Assault Breaker

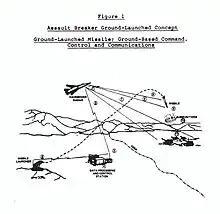
Assault Breaker ground launch

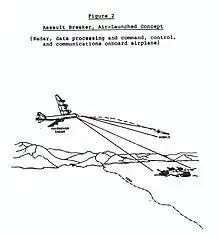
Assault Breaker air launch

Assault Breaker was conceived to attack moving, rear echelon armor massed deep behind enemy lines. At the time the program commenced the only means for attacking these targets was by the use of manned, penetrating aircraft. The perceived advantage of Assault Breaker was that it would permit attacking these targets with standoff weapons. Assault Breaker was conceived to obtain a uniquely high kill rate at a much smaller risk and cost than existing tactics permitted. United States Department of Defense officials believed that Assault Breaker's fire rate could destroy in a few hours sufficient vehicles in Warsaw Pact reinforcement divisions to prevent their exploiting a breakthrough at the forward edge of battle area. Two modes of delivering Assault Breaker munitions were considered, ground-launched